Mónica Jaramillo

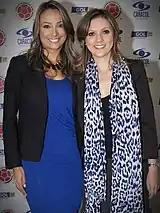
Mónica Jaramillo and Catalina Gómez during a Caracol TV's event in 2014.

She participated in Miss Colombia 2003, as Antioquia department contestant. In the final night, she was elected as second runner-up. Jeymmy Vargas and Catherine Daza were the first runner-up and winner, respectively. Later, in 2004, she competed in the international beauty pageant Reina Sudamericana, in Bolivia, and became first runner-up. Formerly, Mónica won the crown in the Reina Bolivariana pageant, in Guayaquil, Ecuador.